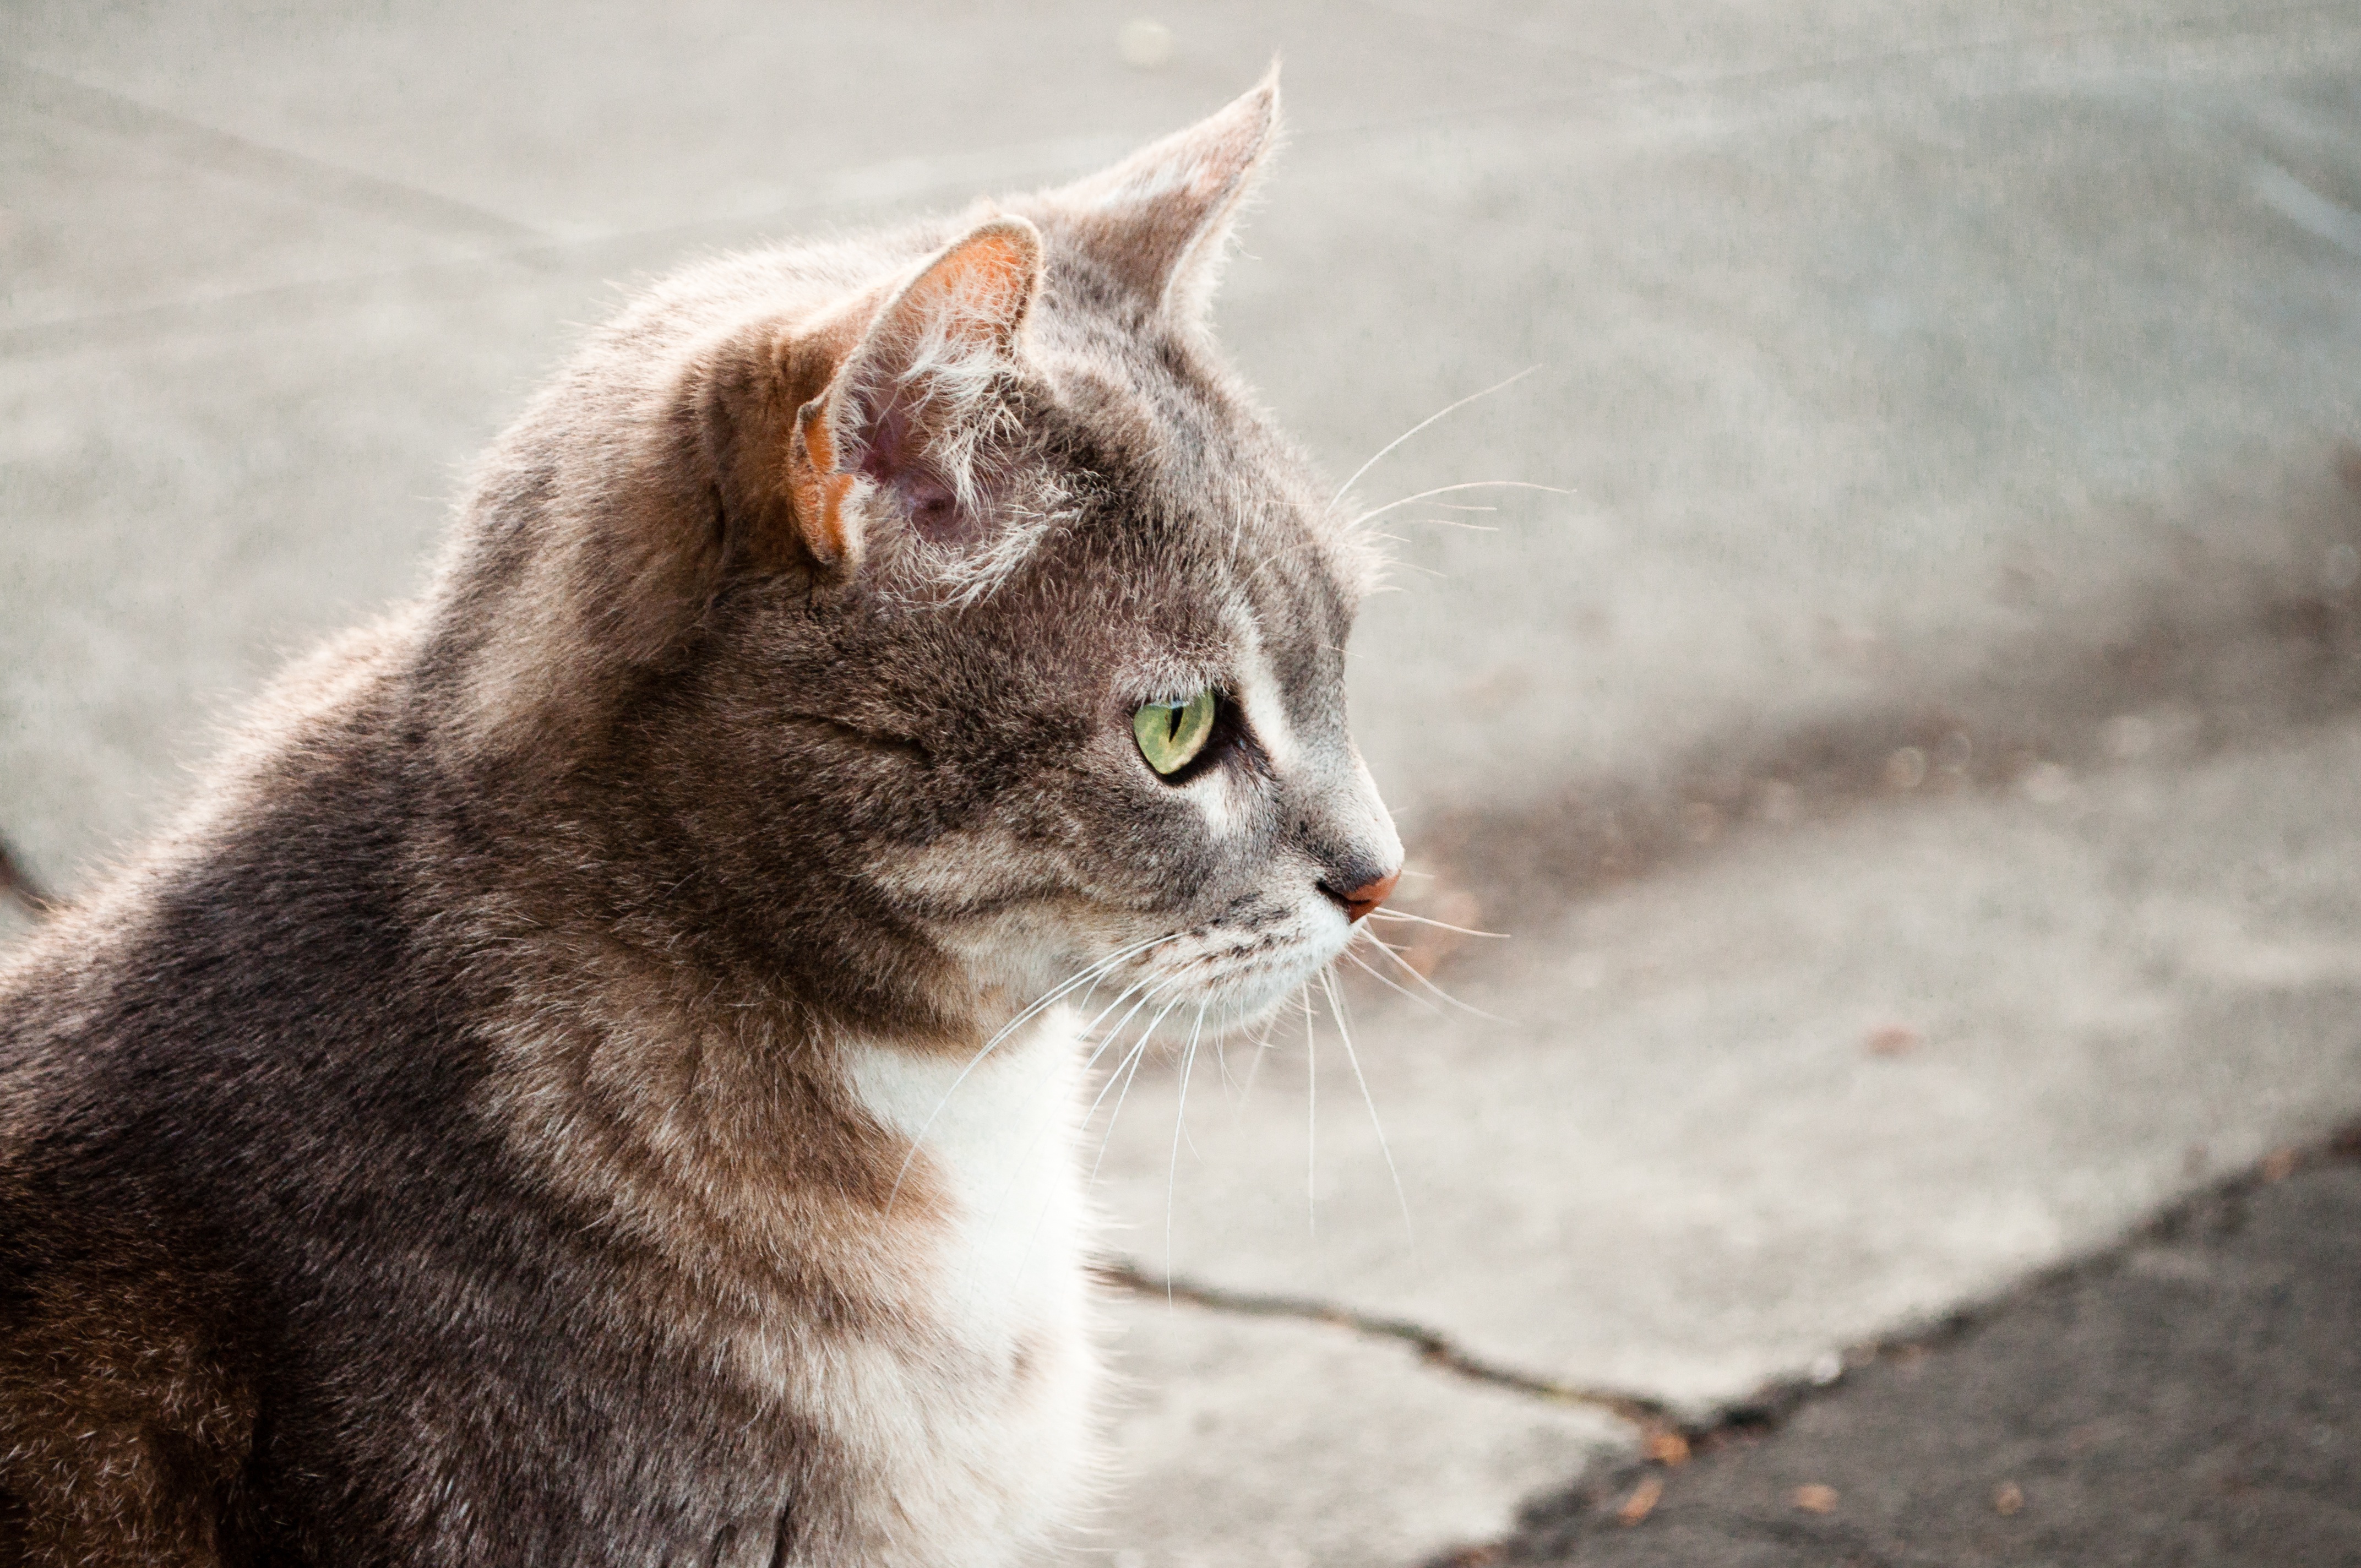
cat, mammal, fauna, whiskers, vertebrate, european shorthair, small to medium sized cats, cat like mammal, domestic short haired cat